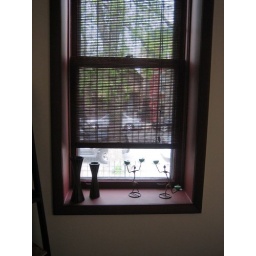
painted windows and accent wall - my little project before moving in